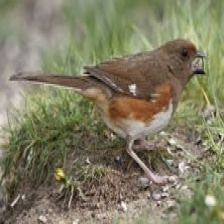
Species: EASTERN TOWEE
Scientific name: PIPILO ERYTHROPHTHALMUS